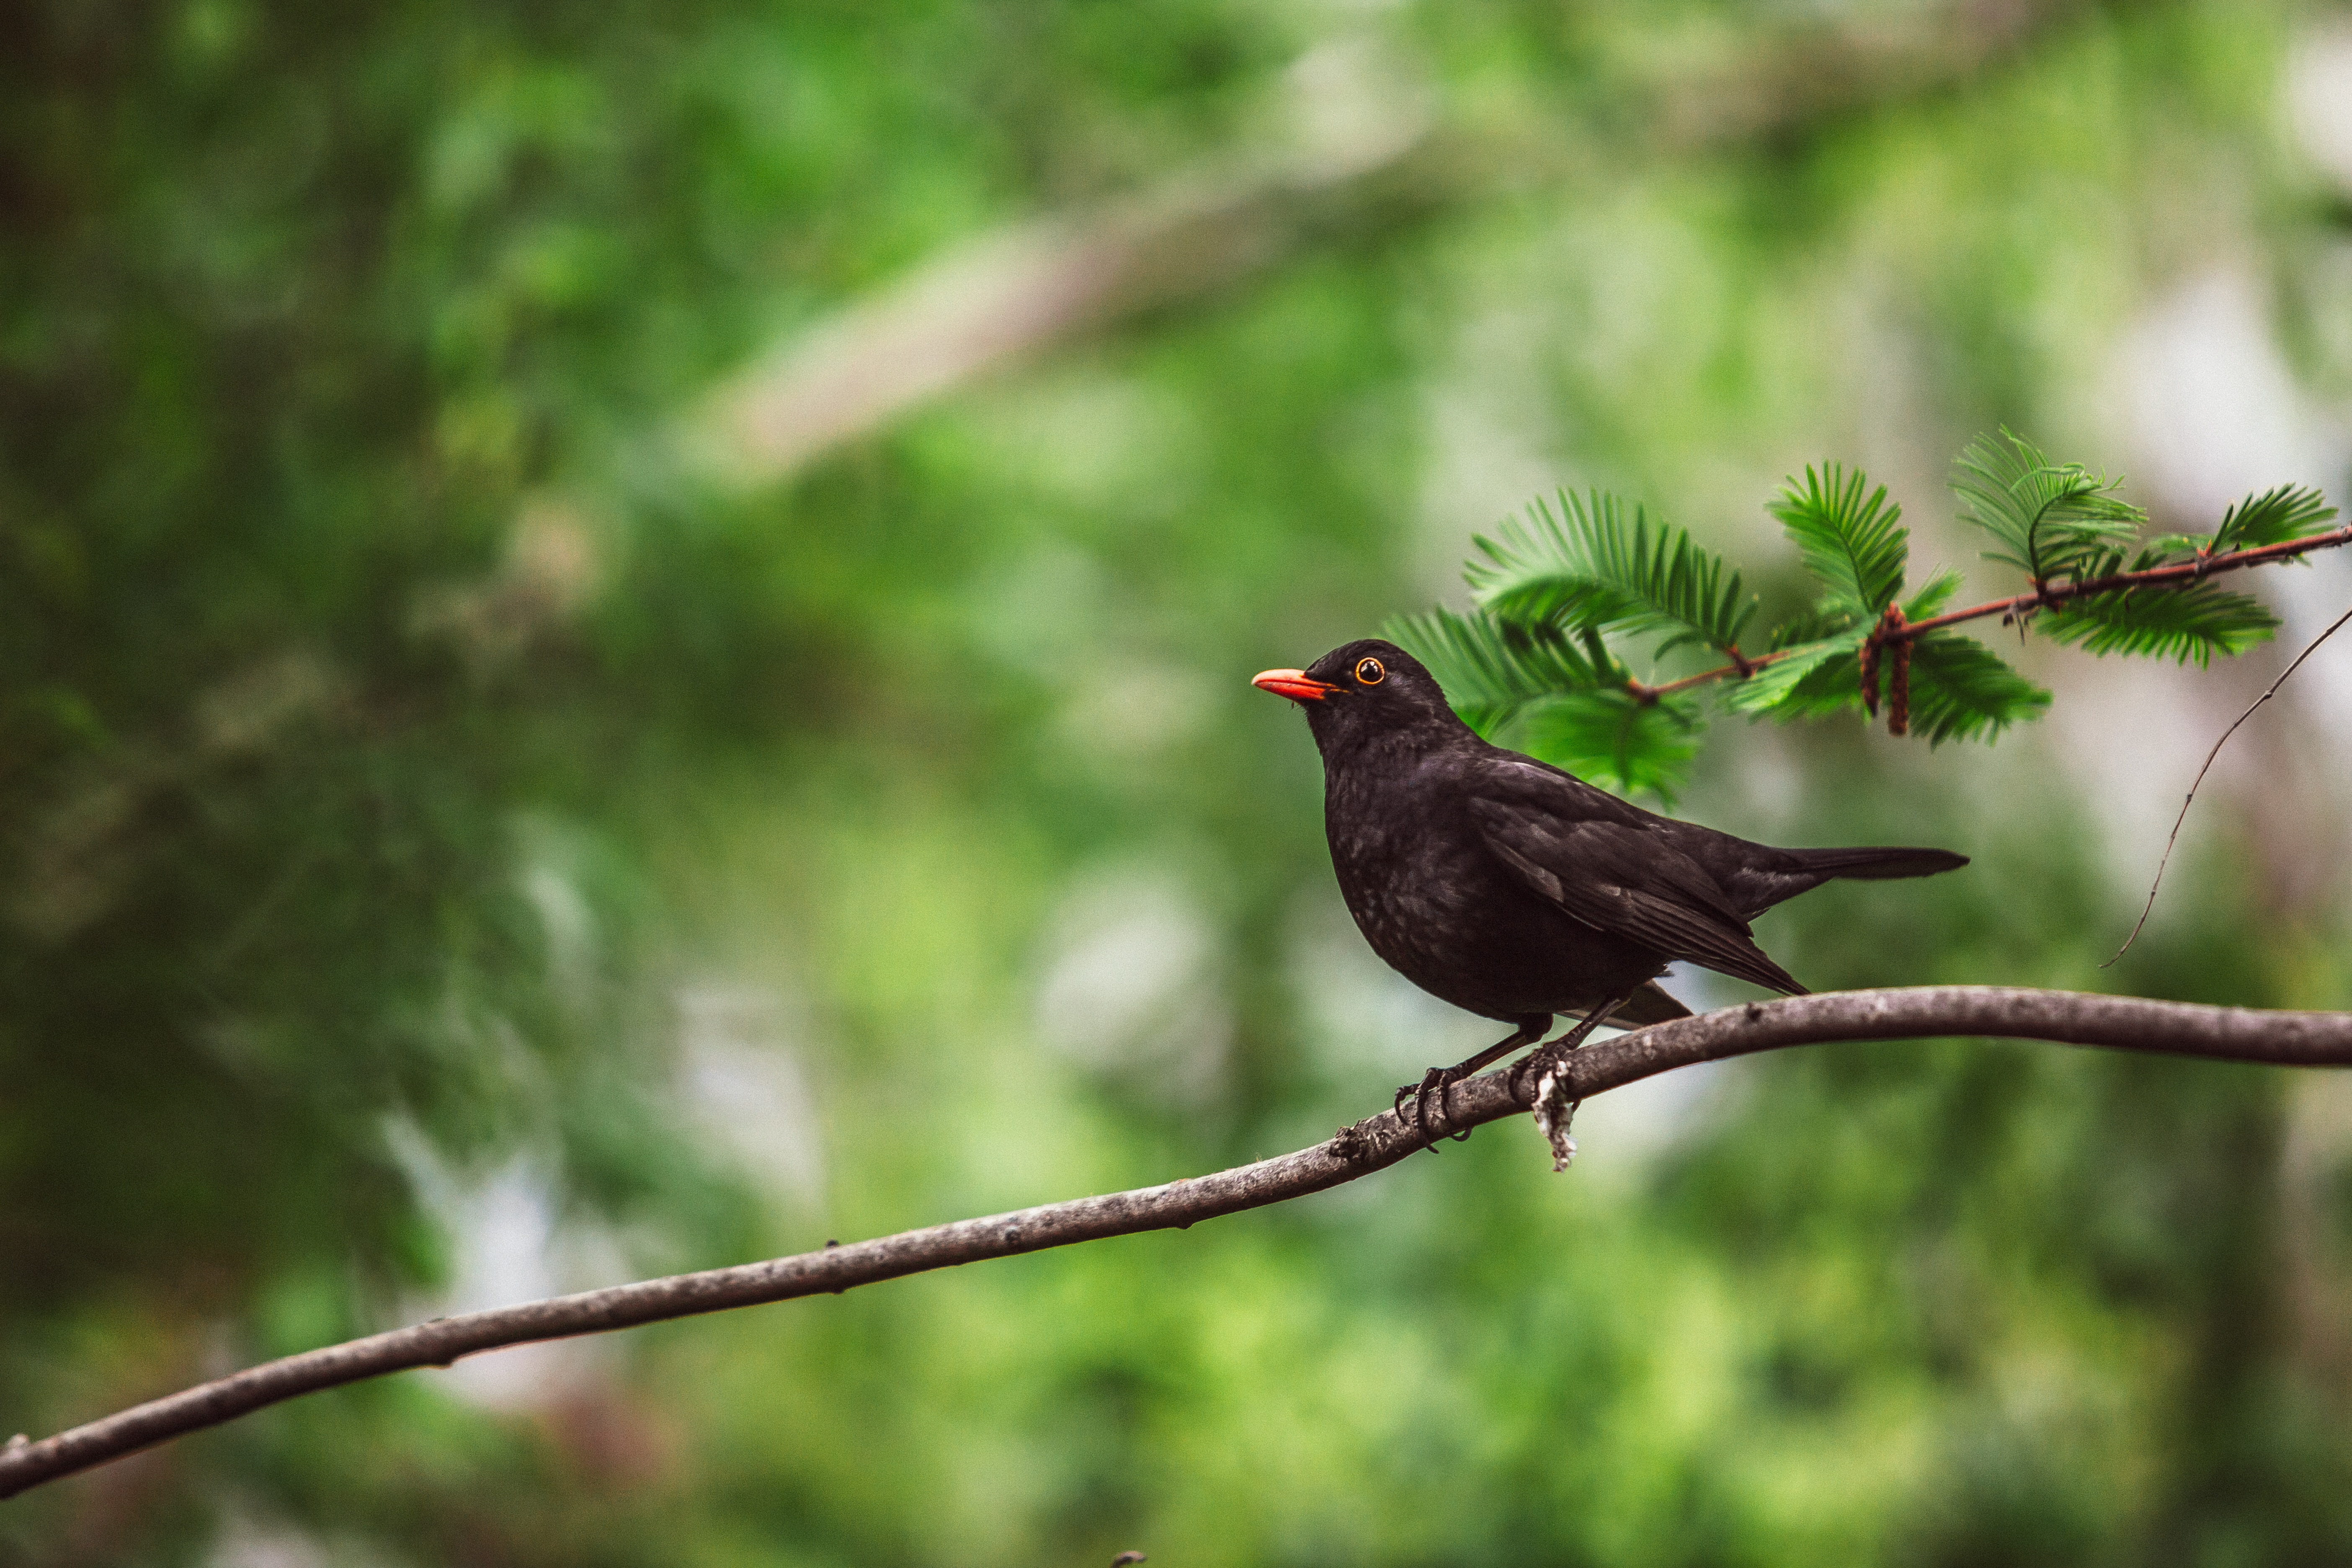
tree, nature, outdoor, branch, bird, wing, animal, male, wildlife, wild, portrait, beak, natural, black, yellow, garden, close, feather, fauna, plumage, ornithology, songbird, eye, vertebrate, common, birdwatching, blackbird, perched, wren, turdus, perching bird, emberizidae, merula